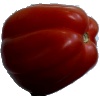
Label: Tomato Heart 1